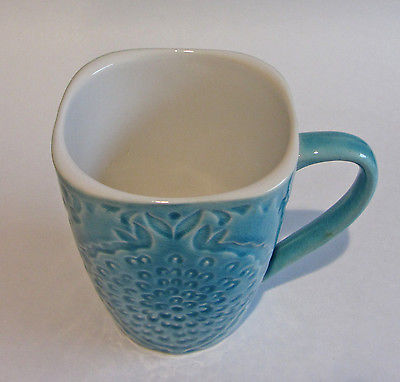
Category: mug